Short Ride in a Fast Machine

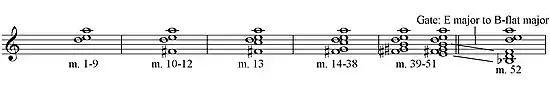
Example 1. Harmonic transformations in the first section

As seen in Example 1, the initial pitch collection of D, E, and A, as scored in the clarinets and optional synthesizers, slowly transforms over time by adding pitches. This process is a concept of changing harmony, which Adams describes as "bring[ing] in a new key area almost on the sly, stretching the ambiguity out over such a length of time that the listener would hardly notice that a change had taken place". By measure 52, the aggregate of pitches suddenly shifts as the E major chord is replaced by a B-flat major chord. Meanwhile, the original pitch collection continues to exist as an unchanging force. This process is the main harmonic device that Adams employs, as the next section shifts pitch collections more rapidly for contrast, while other sections return to the pace of the first section.